Ottokar Brzoza-Brzezina

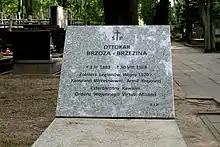
The grave of General Ottokar Brzoza-Brzezina at the Powązki Military Cemetery in Warsaw.

During the German occupation, he ran a construction company. From November 1939, he made contact with the Headquarters of the Polish Armed Forces. His property played the role of an underground center of the Warsaw District of the SZP, and then of the ZWZ and finally served the Home Army. In 1943, his property became a training base for non-commissioned officers of the "Dęby" Home Army territorial battalion was established there. Ottokar Brzoza-Brzezina actively cooperated with the Home Army intelligence service. He also hid a group of Jews in his farm. In 1944 he was arrested by the Germans and taken to Oflag II-C.